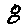
Label: 8